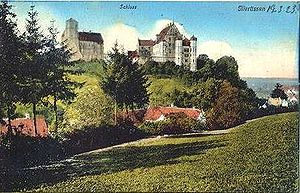
Illertissen / Historie
Vöhlinschloss 1923
Illertissen er en by i Landkreis Neu-Ulm i Regierungsbezirk Schwaben i den tyske delstat Bayern.